Prato

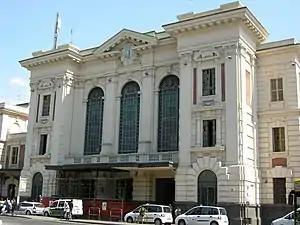
Prato Centrale railway station

The city of Prato has the second largest Chinese immigrant population in Italy (after Milan with Italy's largest Chinatown). The number of legal Chinese residents in Prato on 31 December 2008 was 9,927; the number rose to 27,829 on 31 December 2021. Local authorities estimate the overall number of Chinese citizens living in Prato to be as high as 50,000, illegal immigrants included, although such number may be inflated for political reasons. Most overseas Chinese come from the city of Wenzhou in the province of Zhejiang, some of them having moved from Chinatown in Paris. The first Chinese people came to Prato in the early 1990s. The majority of Chinese work in 3,500 workshops in the garment industry and ready-to-wear. Chinatown, known as Santo Beijing, is located in the west part of the city, spreading to Porta Pistoiese in the historical centre. The local Chamber of Commerce registered over 3,100 Chinese businesses by September 2008. Most of them are located in an industrial park named Macrolotto di Iolo. Raids on factories employing illegal immigrants in 2010 highlighted problems with the growth of an apparel industry in Prato based on cheap, and sometimes illegal, labor. In spite of these claims, the local unemployment rate was around 7% in 2013, which was significantly lower than the national average of 11%, even after 4,000 enterprises which had employed 20,000 people were closed in the previous two decades. The president of the Industrial Association of Prato, Andrea Cavicchi, pointed out that the local economic performance was much better than the rest of Italy due to the Chinese textile firms. The Chinese community was represented in local institutions after 2019 elections, when two city councillors of Chinese origins were elected.